Brompton, London

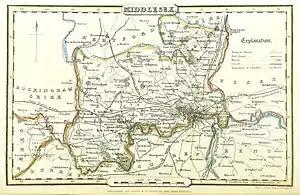
Pigot & Co. (1842) Brompton in the County of Middlesex

Brompton's northern neighbours were the hamlets of Kensington Gore, dated but not dead in use, and Knight's bridge, a crossing over the culverted river Westbourne. As to its old eastern half its administration remains in the City of Westminster, again due to the tube network it is commonly marked on maps as part of "Knightsbridge" district.